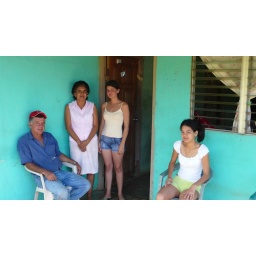
Staying at Rigo Martinez's house and watching them milk the cows in Guero on the Azuero Peninsula